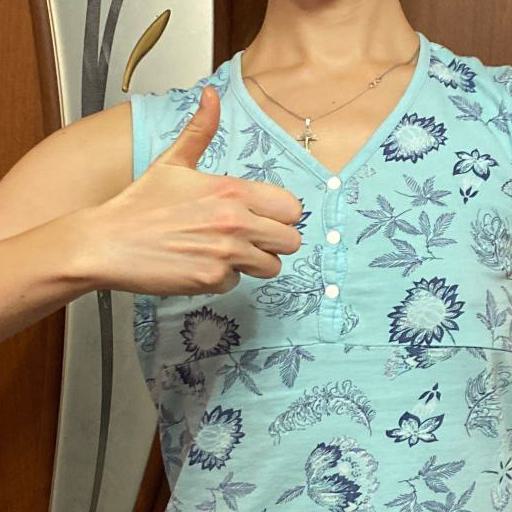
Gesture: like